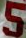
Number: 5